Ramandu's daughter

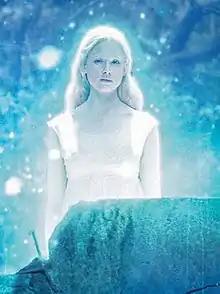
Laura Brent as Lilliandil in the 2010 film "".

Ramandu's daughter, also known as Lilliandil in the of "The Voyage of the Dawn Treader", is a fictional character from "The Chronicles of Narnia" by C. S. Lewis. Introduced in the 1952 book "The Voyage of the Dawn Treader", she aids Caspian X and the crew of "Dawn Treader" to break an enchantment on three of the Seven Great Lords of Narnia. Eventually she becomes Queen of Narnia, after marrying Caspian X, and bears his son, Rilian. In the 1953 novel "The Silver Chair", the Lady of the Green Kirtle, in the form of a snake, kills her though she later reappears in the 1956 book "The Last Battle". The character appears in adaptations of the book series; the television serial "The Chronicles of Narnia", where she is portrayed by Gabrielle Anwar, and "The Chronicles of Narnia" film series, where Laura Brent plays the role.